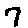
Label: 7